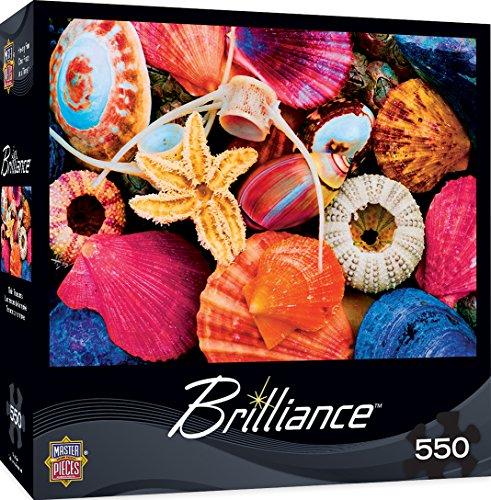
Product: MasterPieces Brilliance Tidal Treasures - Seashells 550 Piece Jigsaw Puzzle
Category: Toys & Games | Puzzles | Jigsaw Puzzles
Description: Seashells collage puzzle.
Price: $12.00
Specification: ProductDimensions:8x8x2.2inches|ItemWeight:15.8ounces|ShippingWeight:1.25pounds(Viewshippingratesandpolicies)|DomesticShipping:ItemcanbeshippedwithinU.S.|InternationalShipping:ThisitemcanbeshippedtoselectcountriesoutsideoftheU.S.LearnMore|ASIN:B01B6DQU94|Itemmodelnumber:31625|Manufacturerrecommendedage:13yearsandup